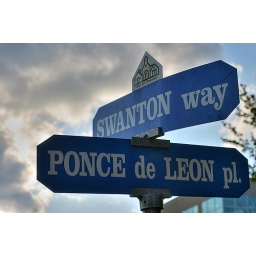
Decatur street sign against evening sky